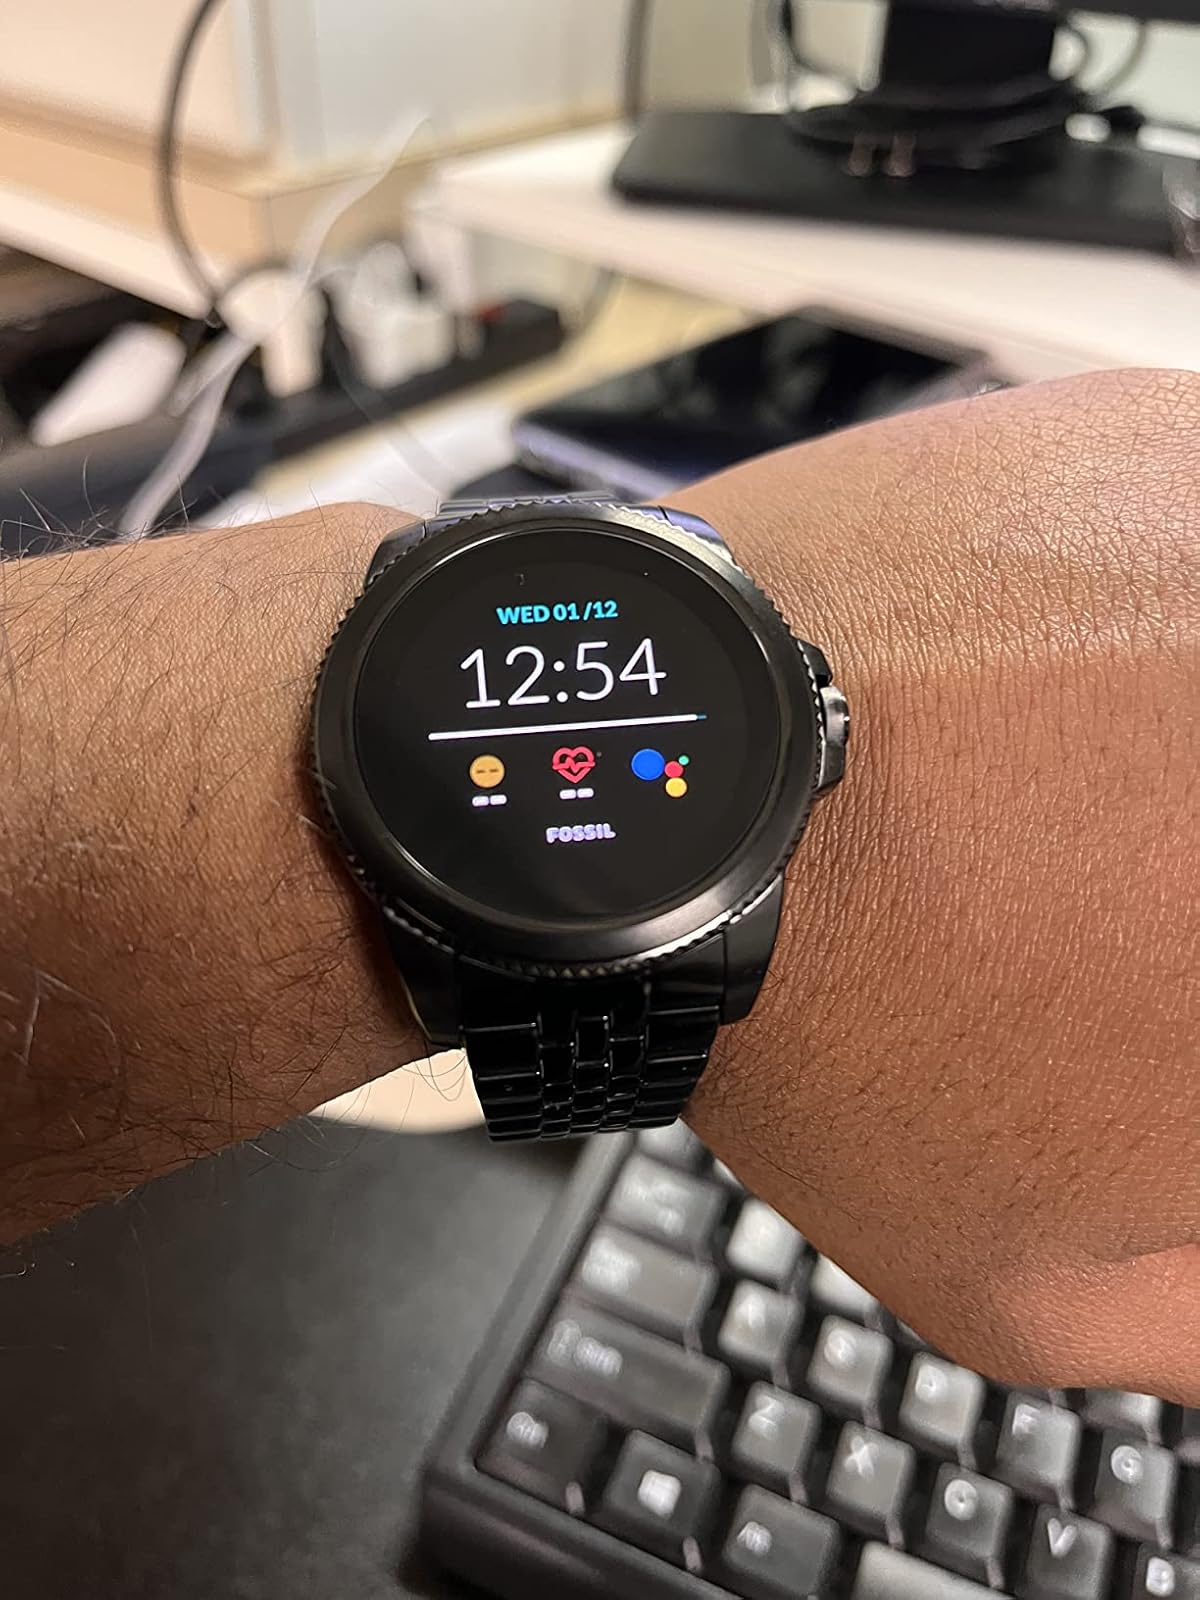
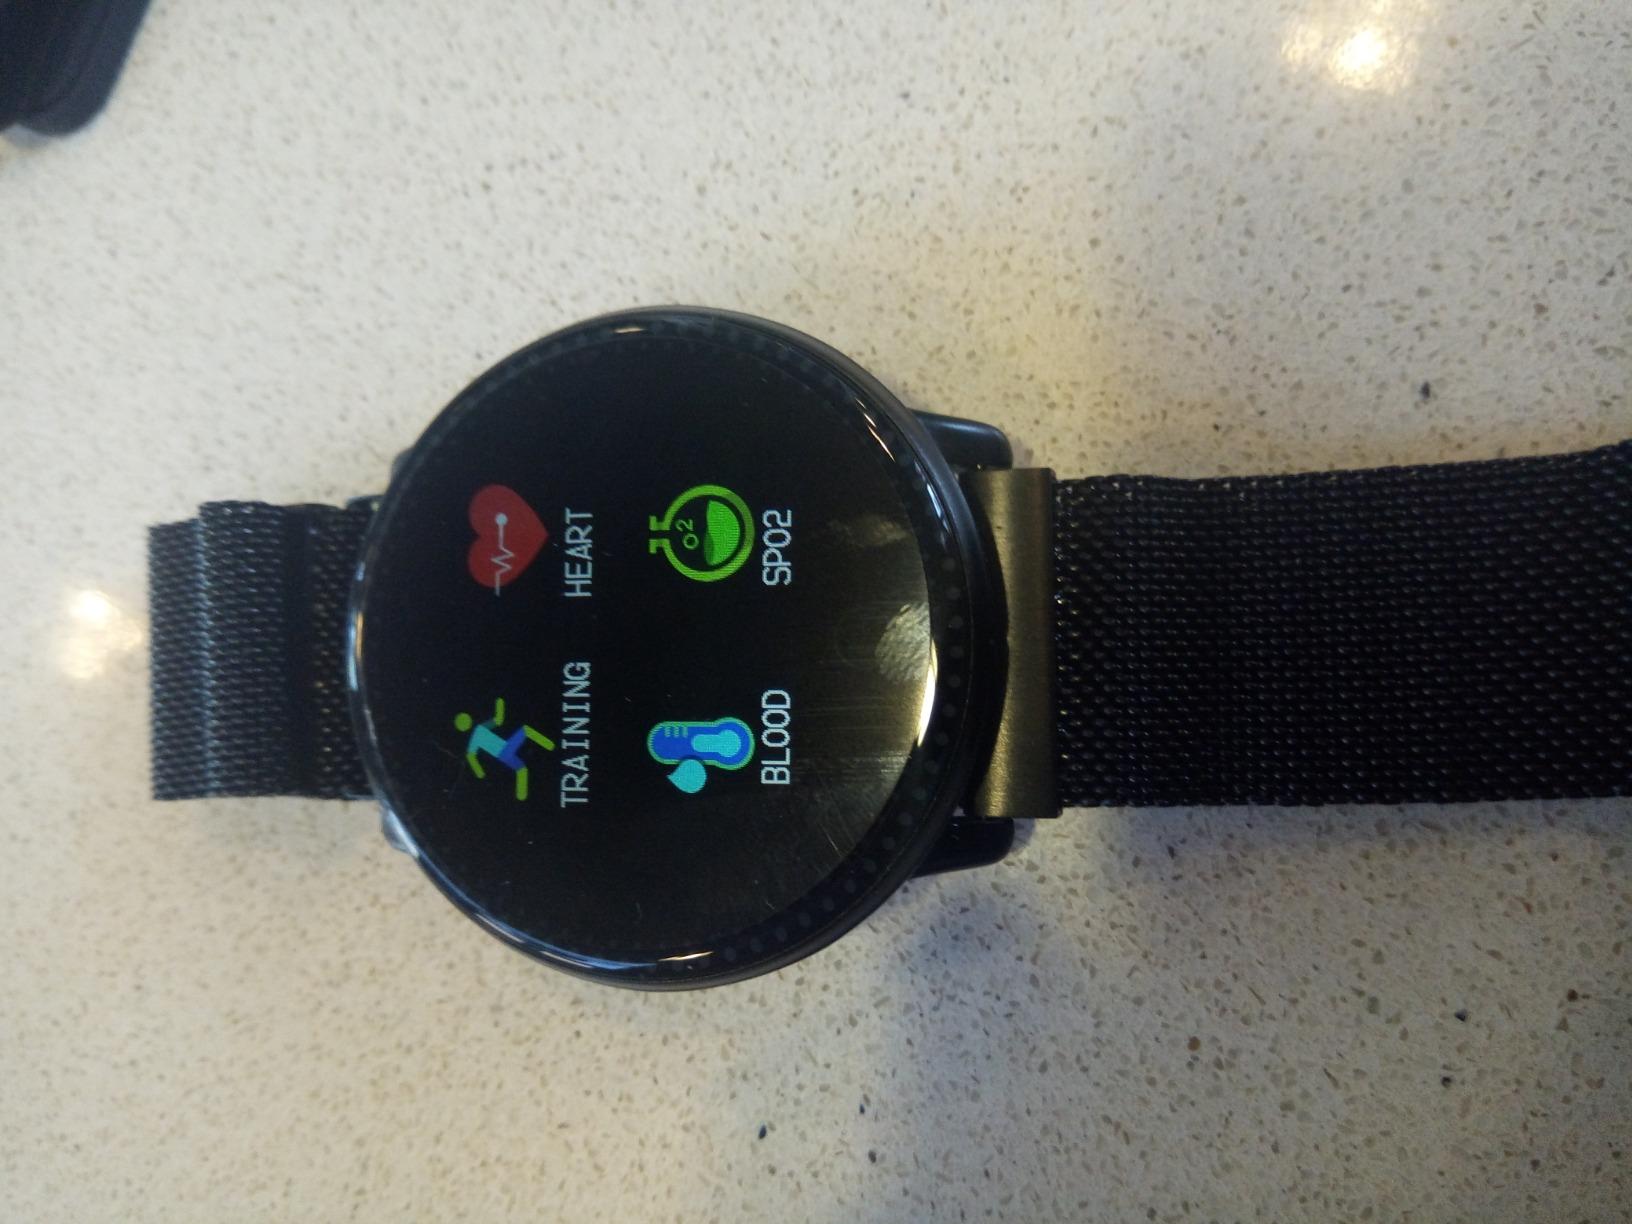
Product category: smartwatch
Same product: no